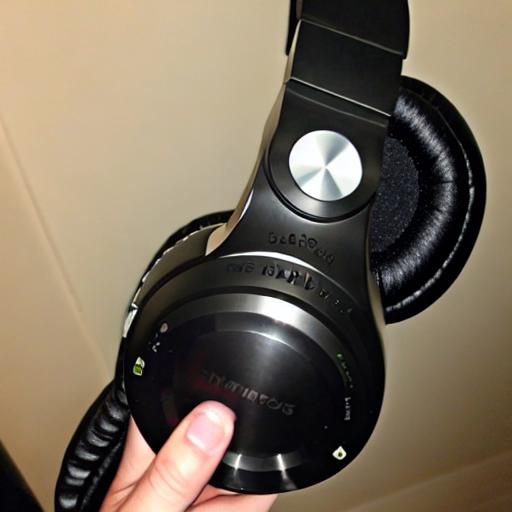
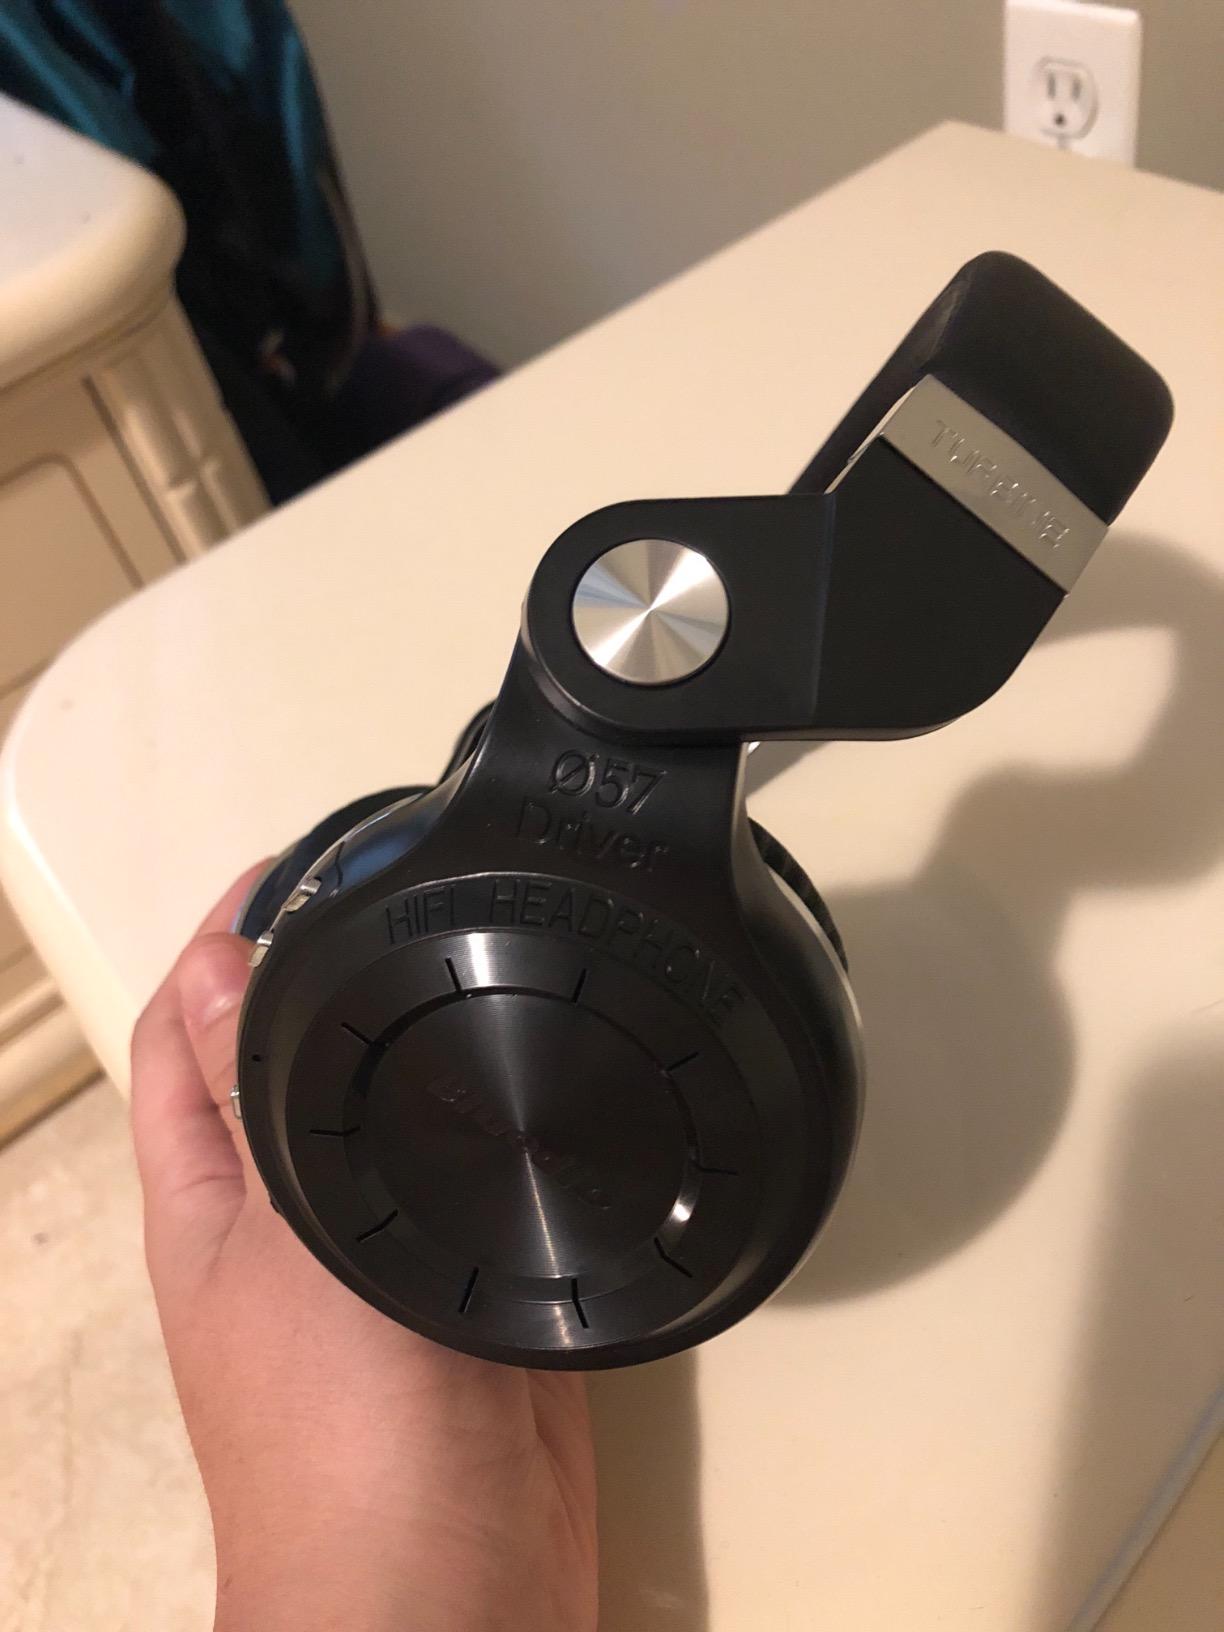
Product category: headphones
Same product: no